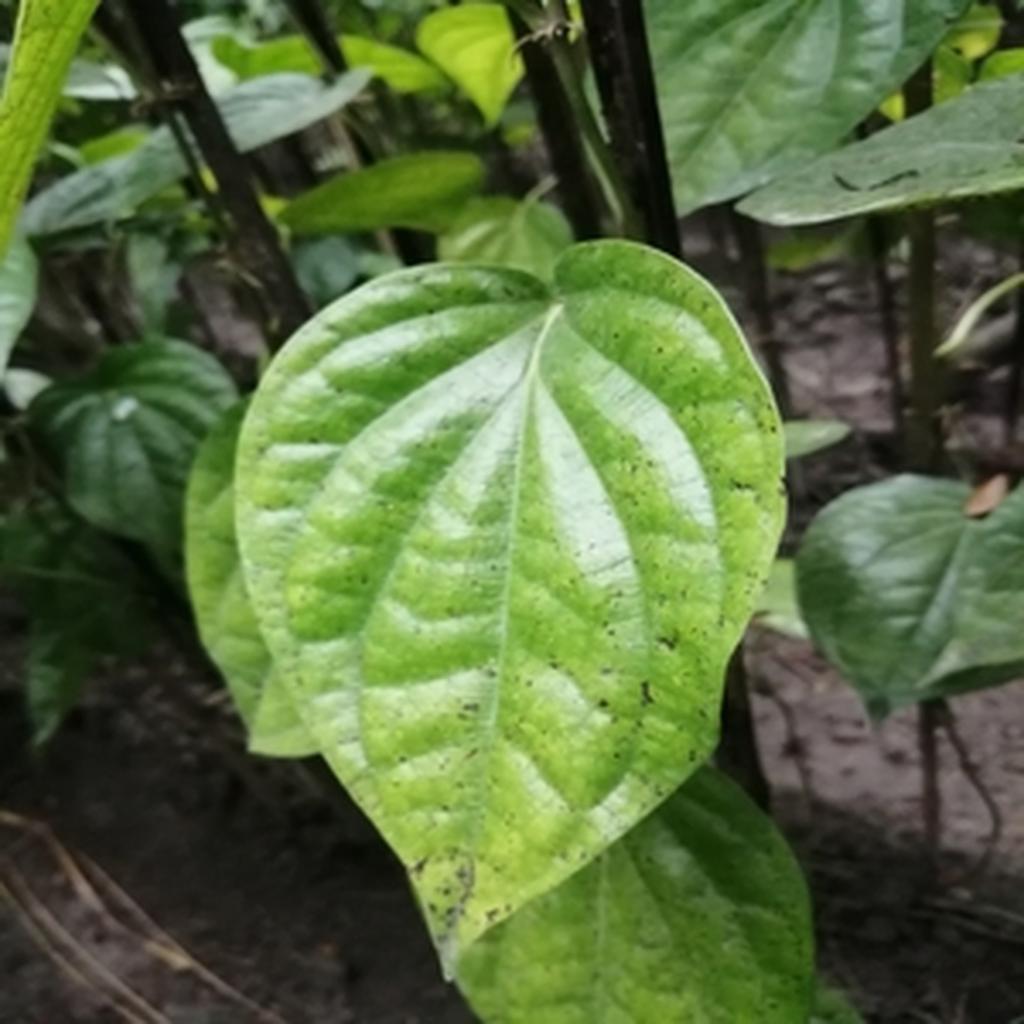
Label: Leaf_Spot